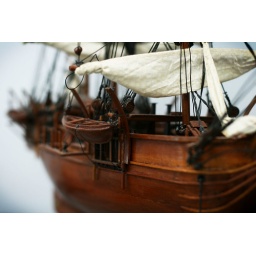
behind-the-scenes at Maybank Industries: an intricately detailed wooden ship model from their corporate headquarters in Charleston